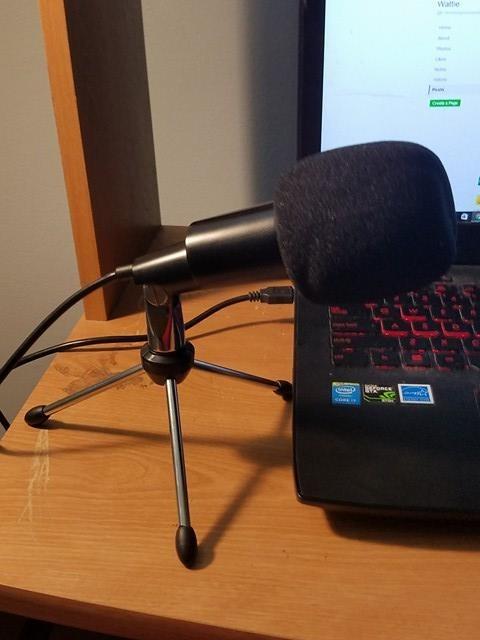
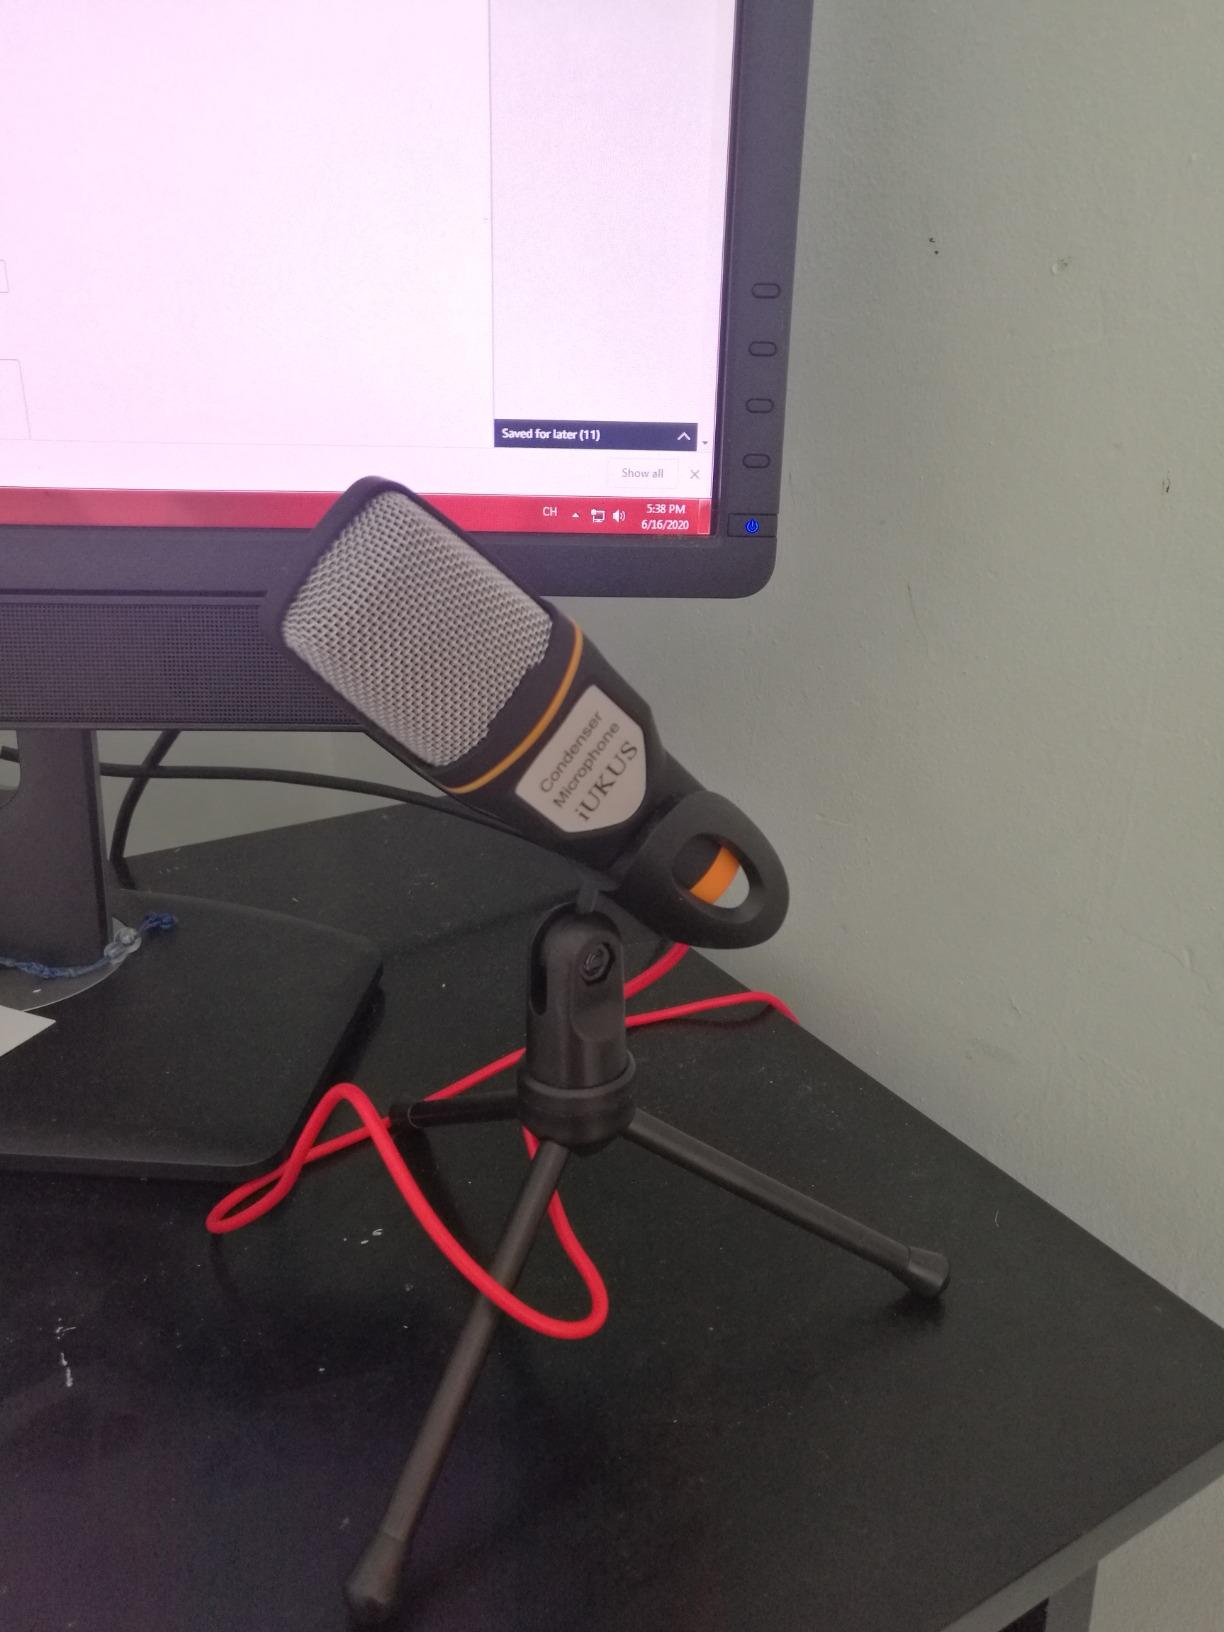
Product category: microphone
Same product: no